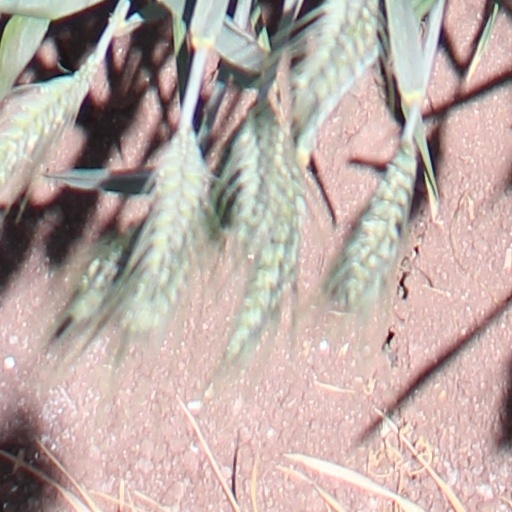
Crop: wheat